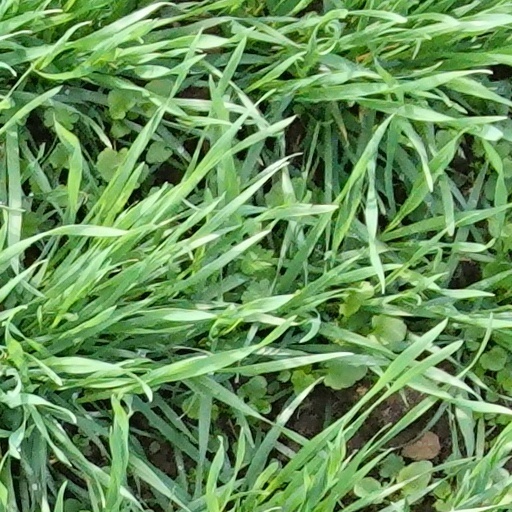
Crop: wheat